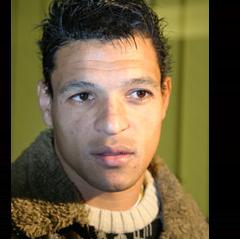
Age: 29